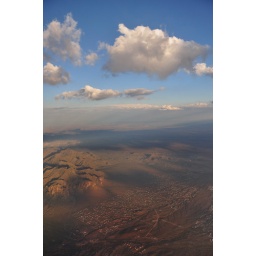
7/1/10 From the plane window over Phoenix, AZ